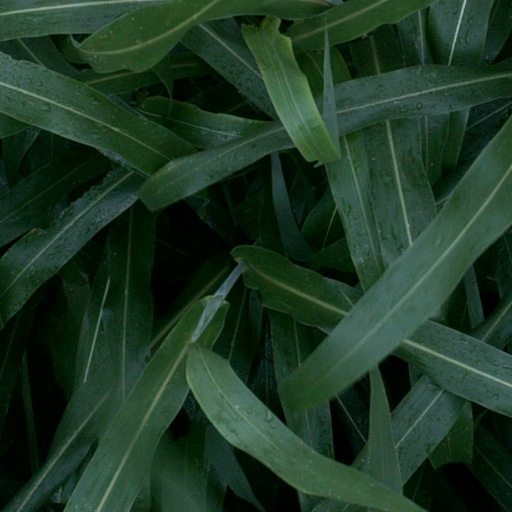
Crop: sorghum